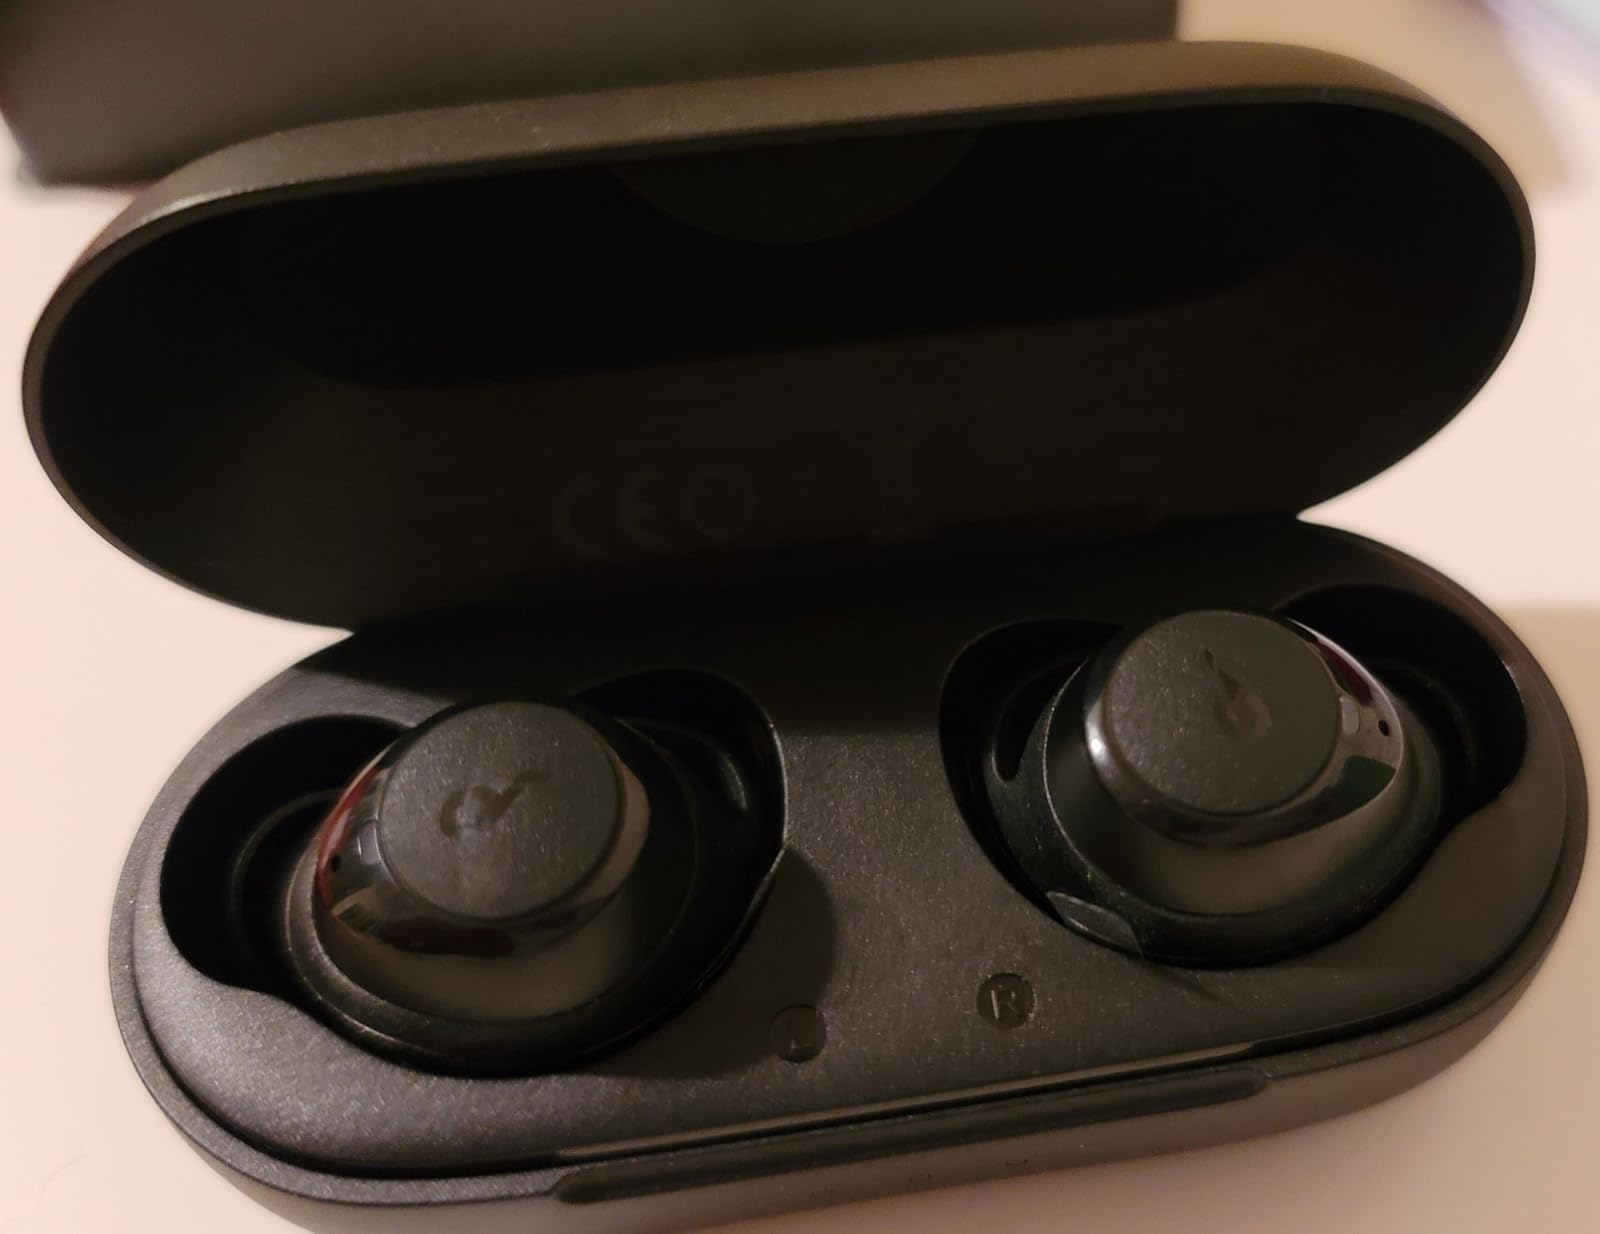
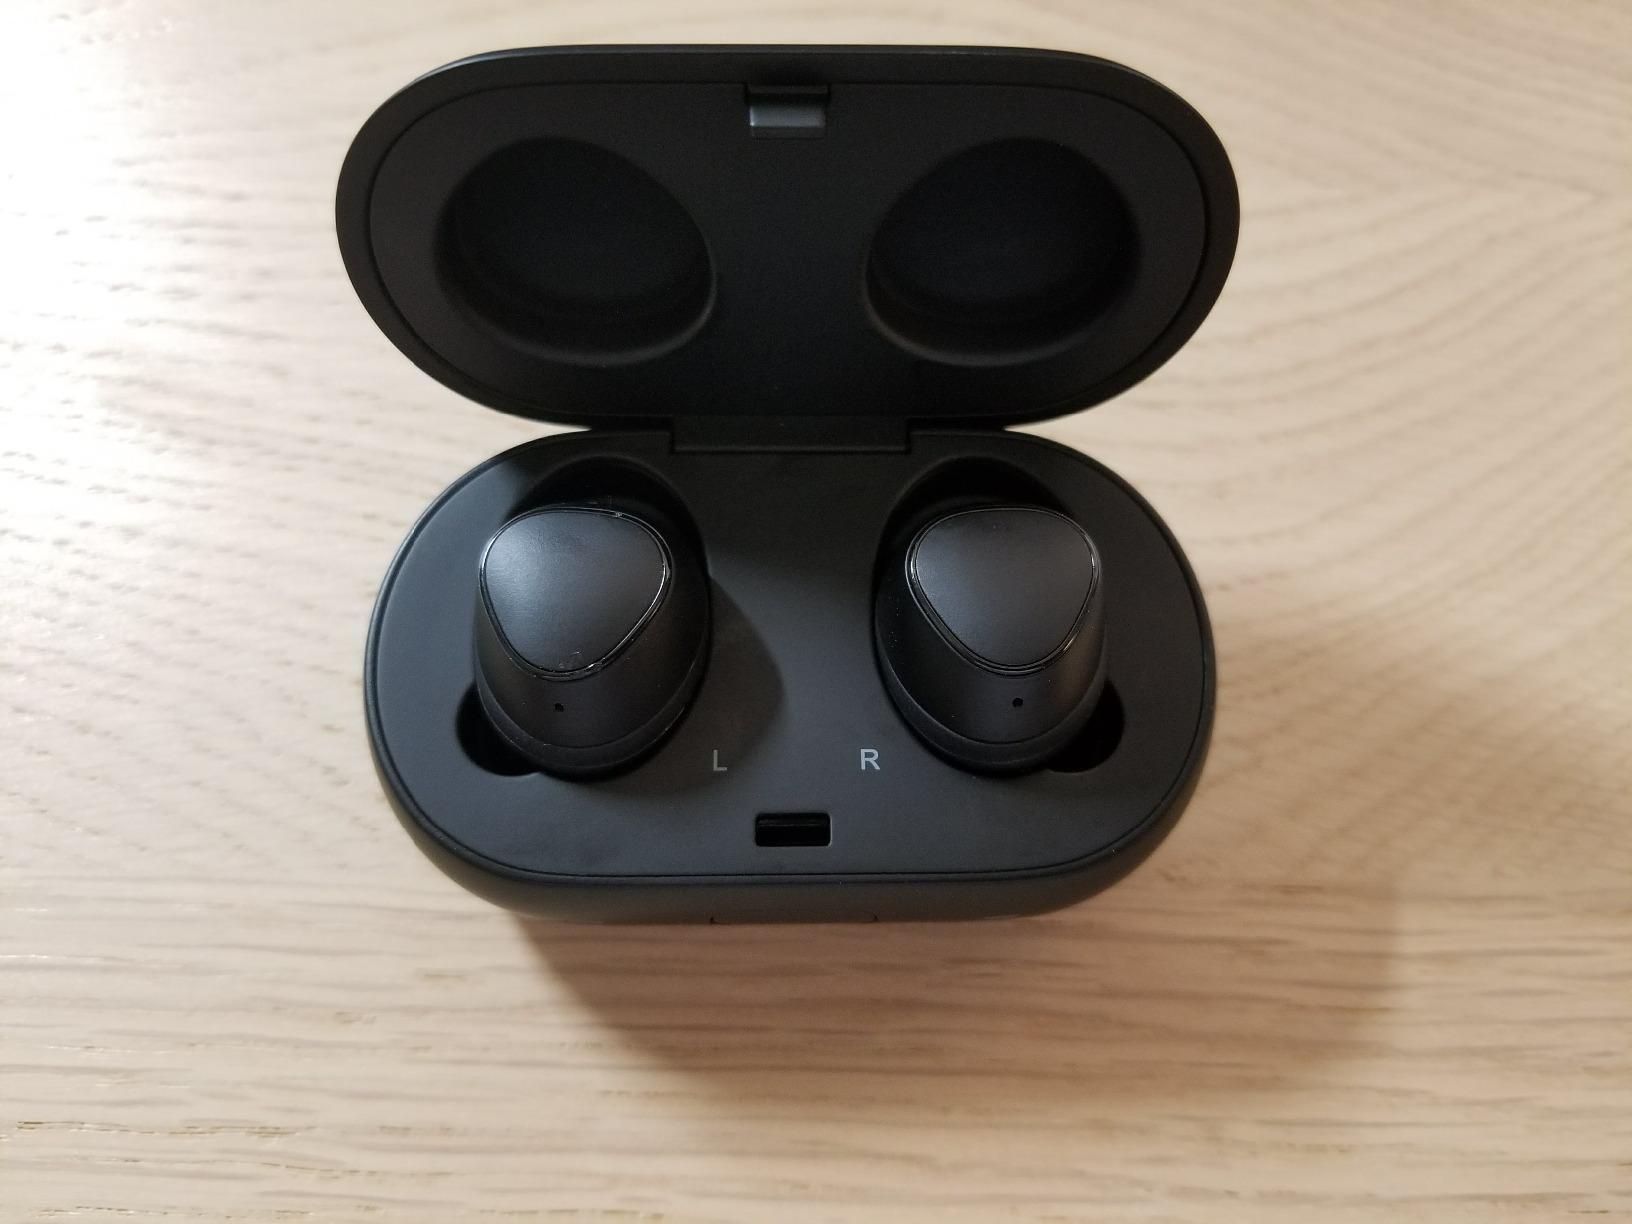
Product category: earbuds
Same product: no